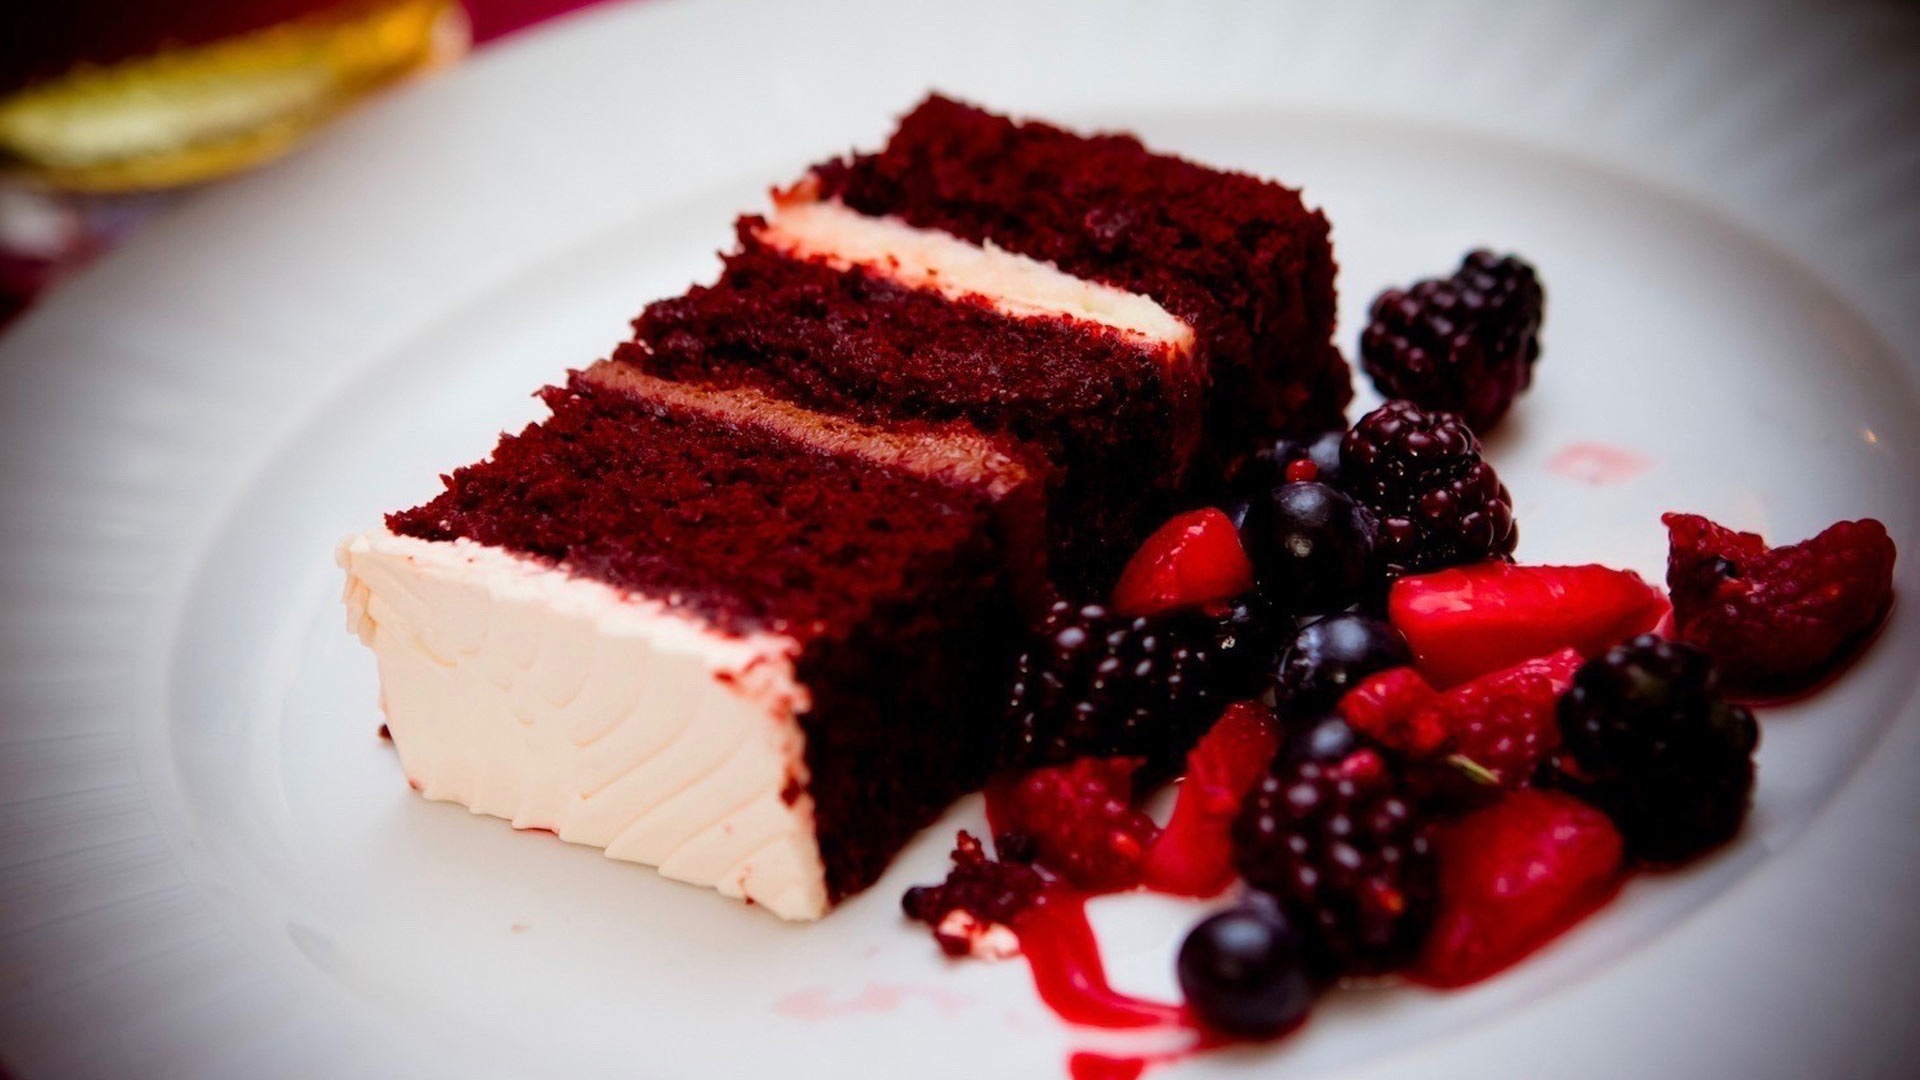
raspberry, fruit, berry, dish, meal, food, produce, breakfast, dessert, chocolate cake, cheesecake, pavlova, frutti di bosco, flourless chocolate cake, semifreddo